Daniel Horry

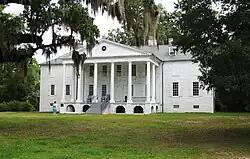
Hampton Plantation, Horry's home

Daniel was born in the Province of South Carolina about 1747. His father, Daniel Huger Horry (1705-1763), was a prominent French Huguenot plantation owner who lived on the Santee River in South Carolina. Daniel and his wife, Harriott Lucas Pinckney (1748-1830), whom he married in 1768, lived at Hampton Plantation, located north of present-day McClellanville, South Carolina. Harriott Lucas Pinckney was the daughter of South Carolina Chief Justice Charles Pinckney and his wife Eliza Lucas. Daniel and Harriott had two children, Daniel and Harriott.